Eugeniusz Romer

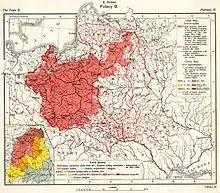
Plate XI from the 1921 edition of Romer's Atlas, showing the distribution of Poles

In 1909 Romer went to Switzerland, to study Alpine glaciers. Next year, he traveled to Asia, and in 1913 to Alaska, to the Saint Elias Mountains (where one of glaciers has been named after him). In 1916, while in Vienna, Romer started work on the "Great Statistical and Geographical Atlas of Poland". This atlas, published in Vienna in 1916, was crucial to establishing borders of the Second Polish Republic. He was a member of the Polish delegation at the Paris Peace Conference, 1919, helping to draw the western border of Poland. His Ukrainian rival, and the father of Ukrainian geography, Stepan Rudnytsky, was a fellow student of Albrecht Penck in Vienna. The second edition of his atlas was published in Lwów and Warsaw in 1921.